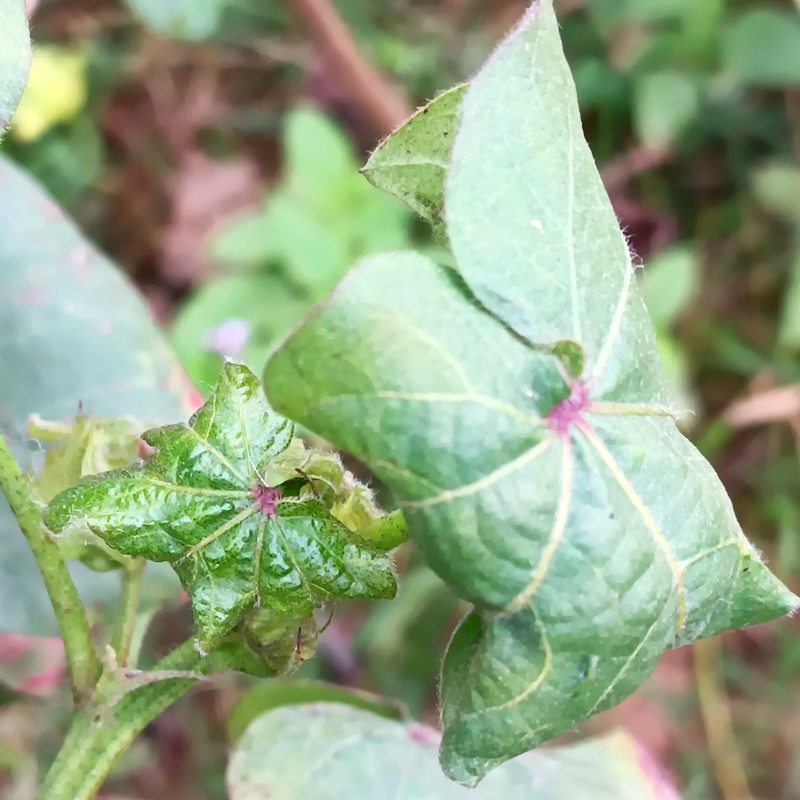
Label: Curl Virus